Schlatt-Haslen

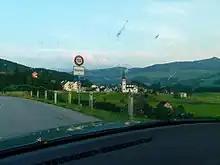
Haslen village

Schlatt-Haslen has an area, , of . Of this area, 64.7% is used for agricultural purposes, while 30.4% is forested. Of the rest of the land, 4.3% is settled (buildings or roads) and 0.6% is unproductive land.